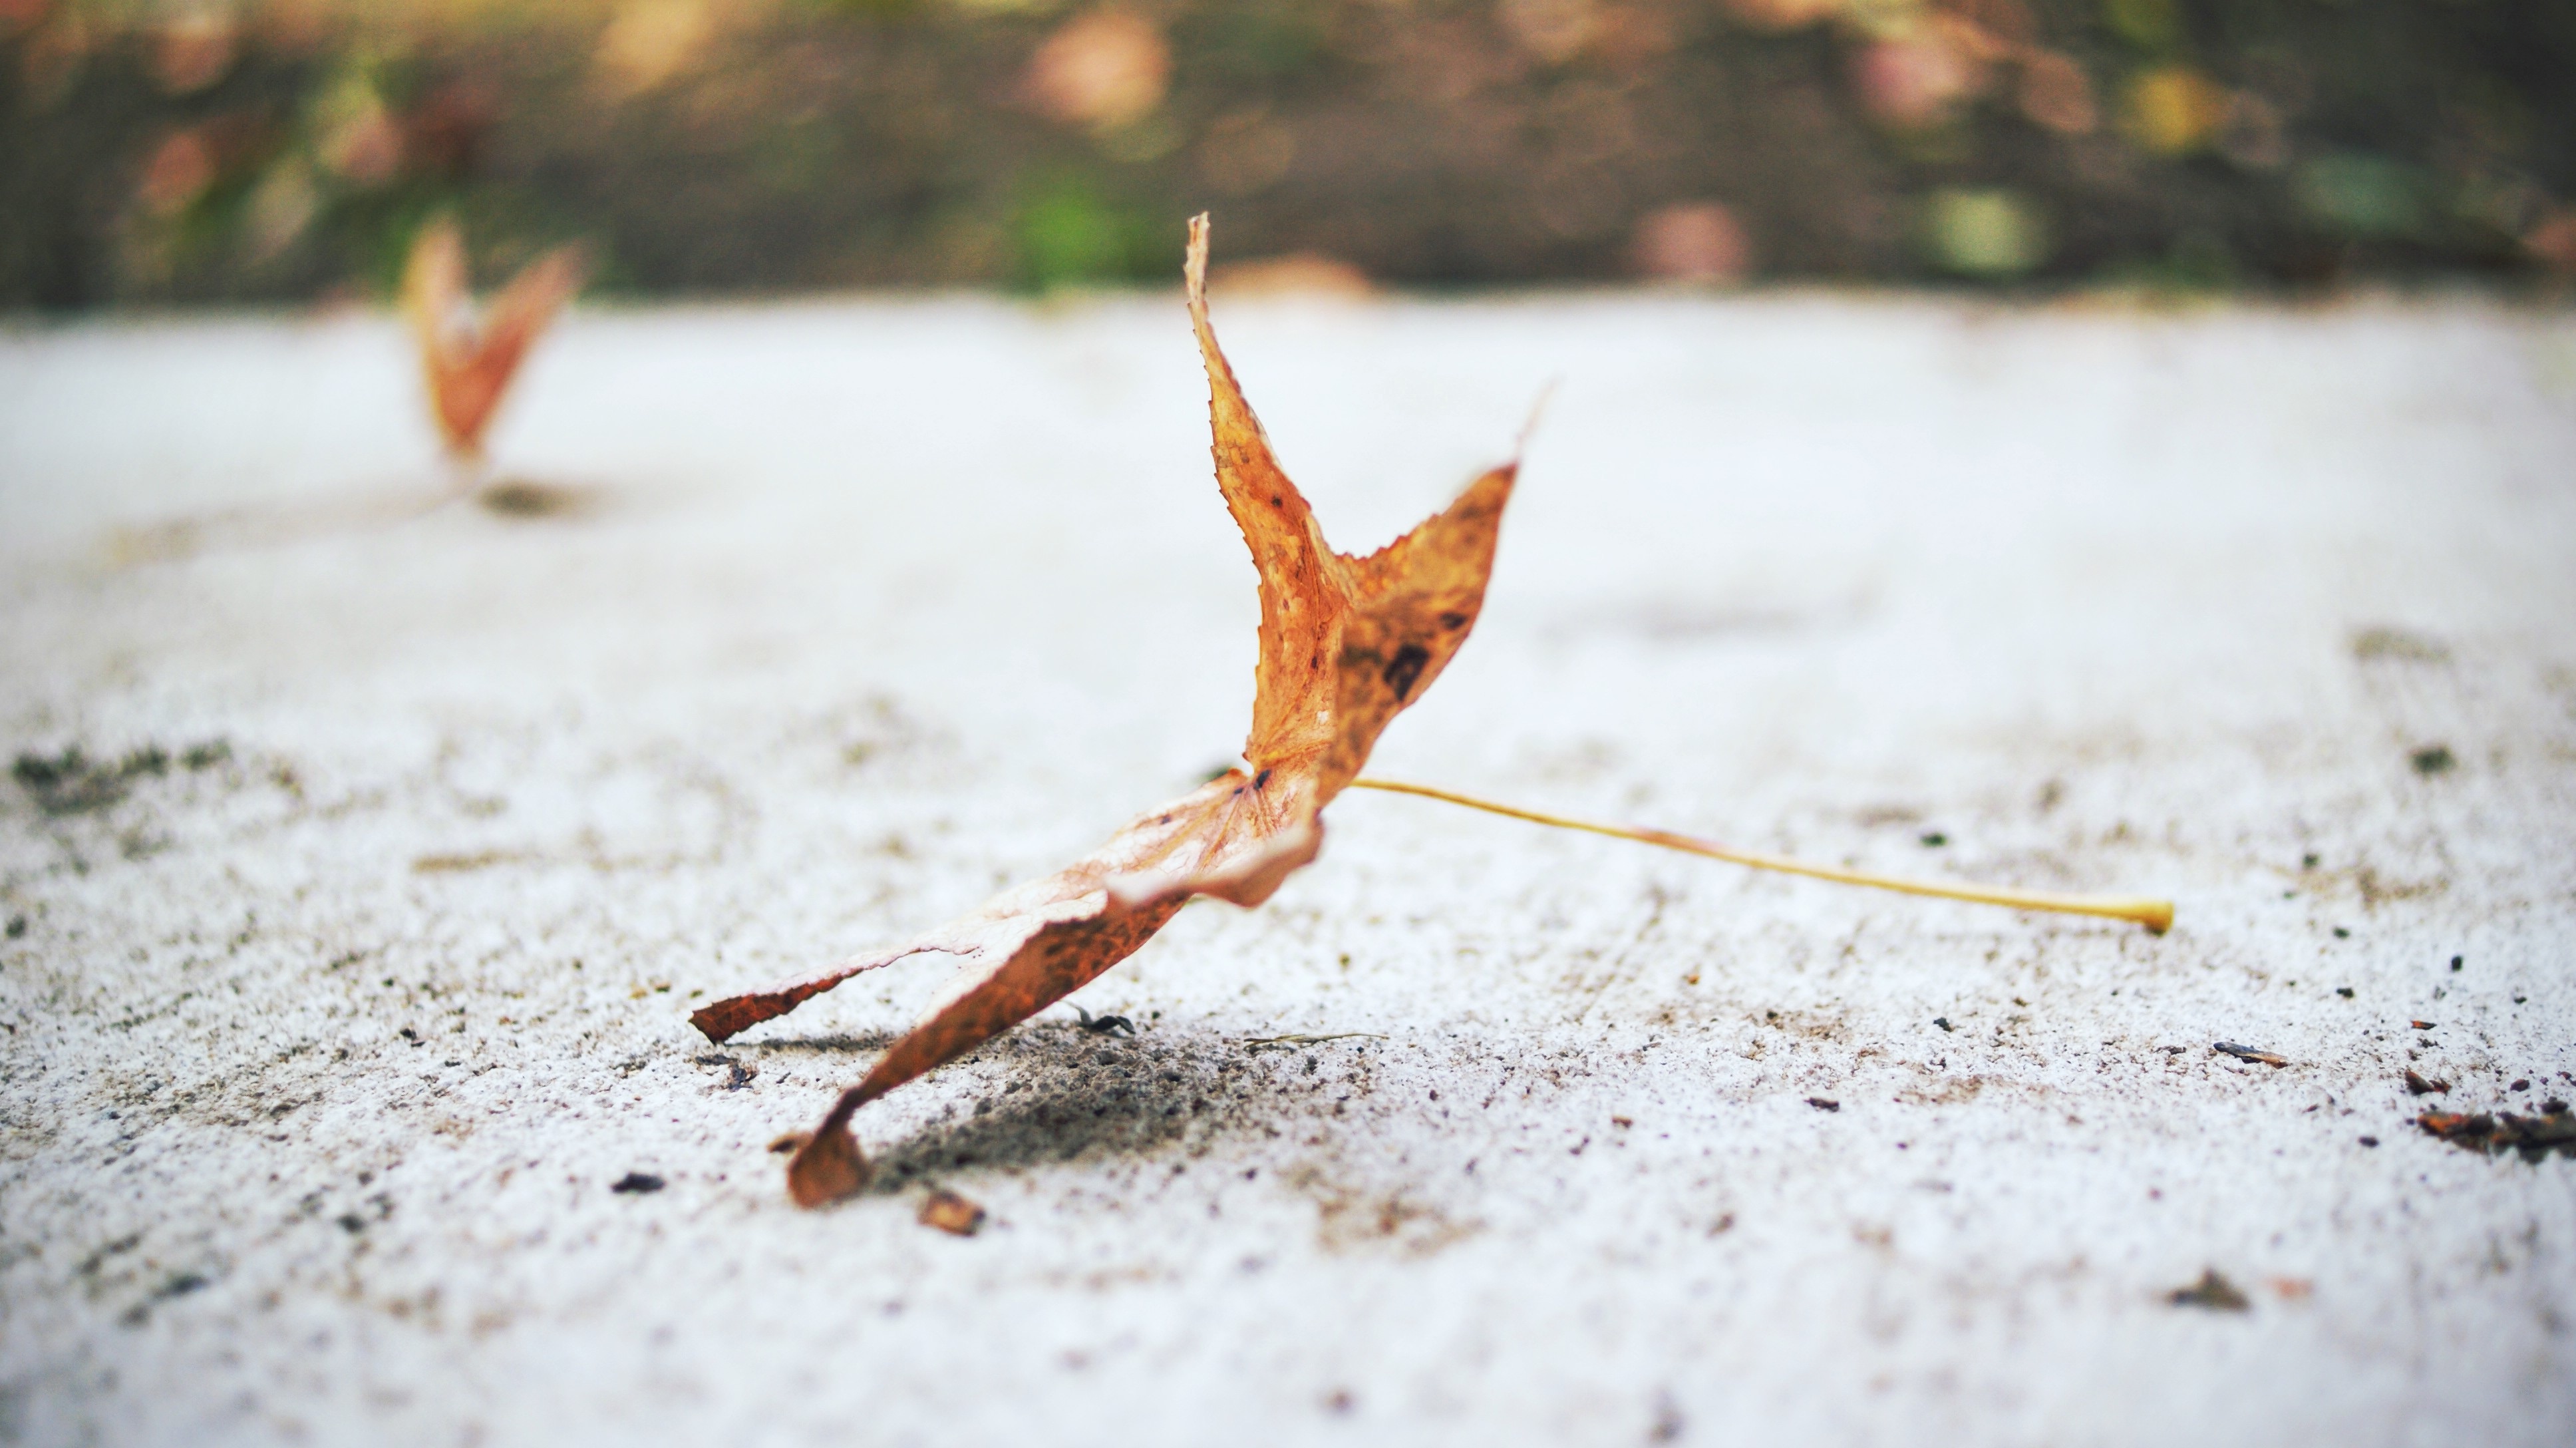
hand, nature, sand, branch, snow, winter, wood, photography, sunlight, leaf, insect, autumn, season, fauna, invertebrate, close up, macro photography